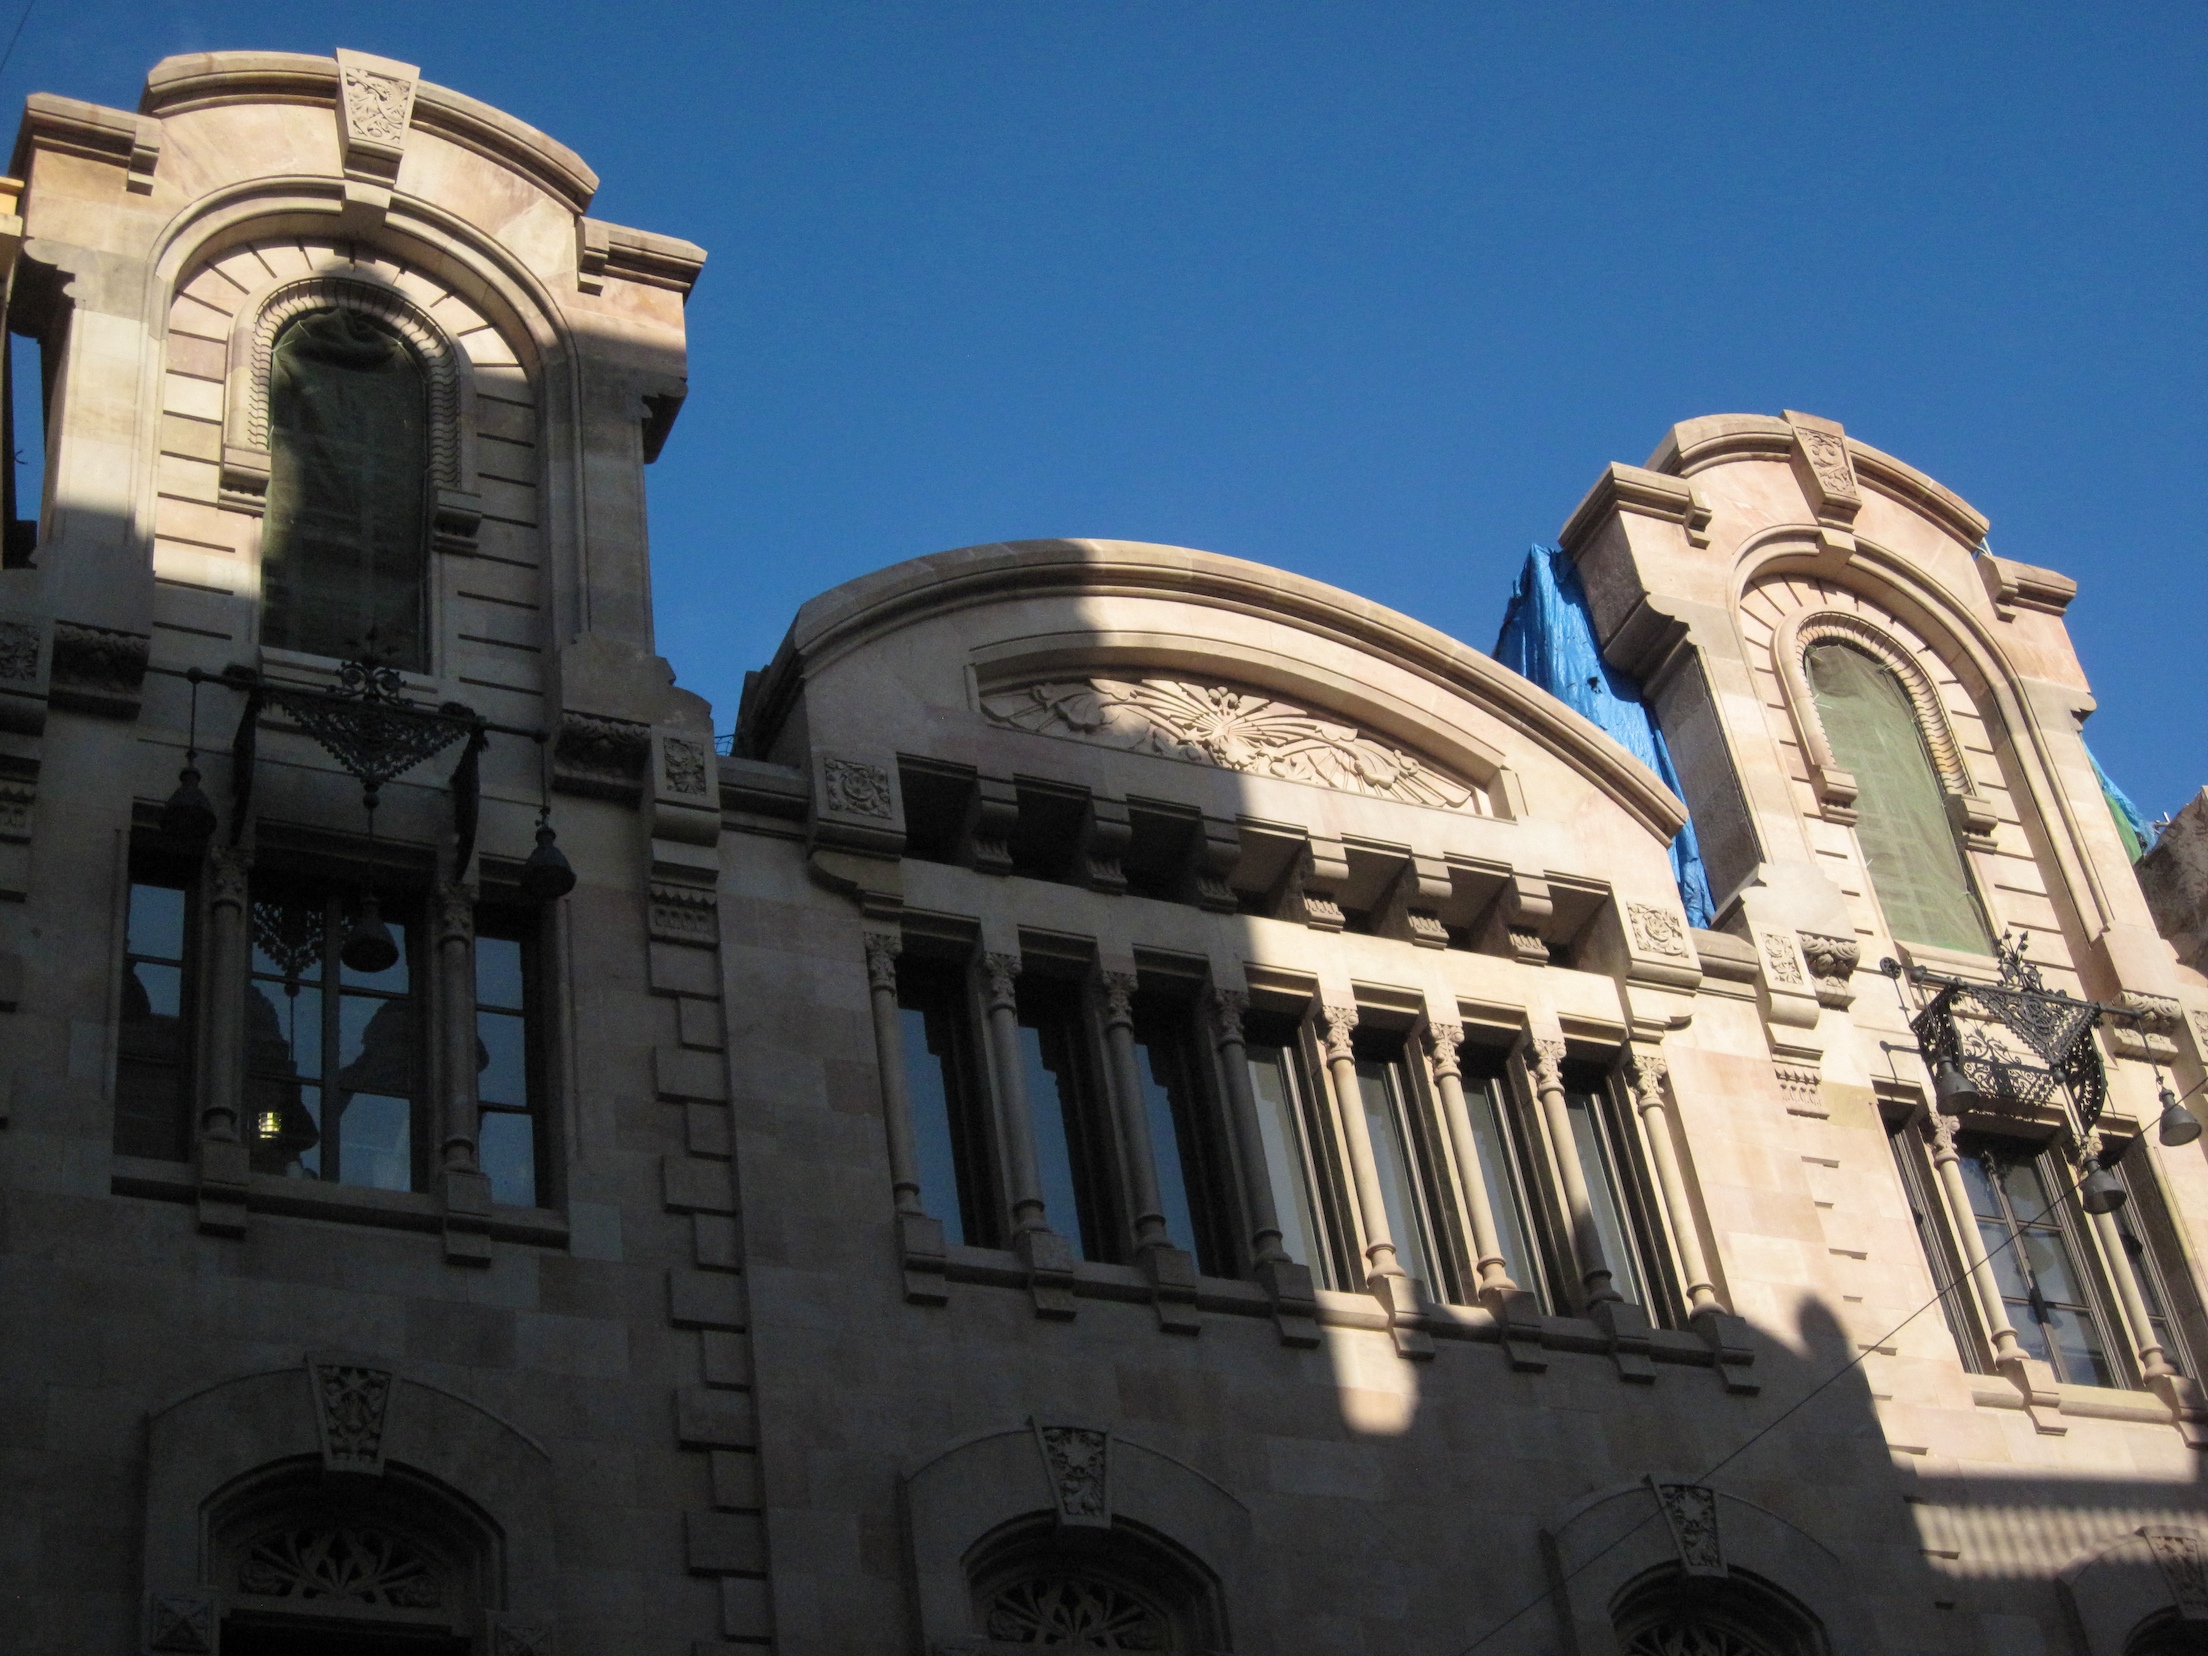
architecture, building, downtown, arch, landmark, facade, cathedral, tourism, synagogue, basilica, metropolis, ancient history